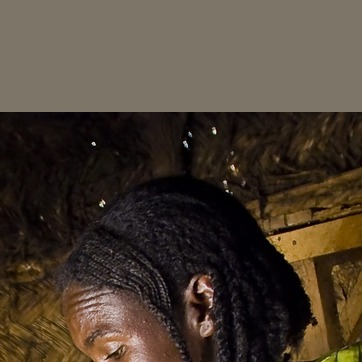
Material: hair